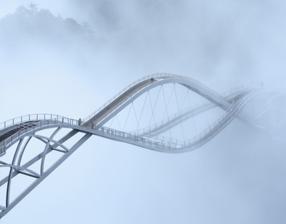
Building: Ruyi Bridge
Country: China
Year built: 2020
Glass bottom bridge in China Ruyi Bridge 如意桥 Rúyì qiáo Ruyi Bridge Coordinates 28°41′08″N 120°36′17″E / 28.68556°N 120.60472°E / 28.68556; 120.60472 Crosses Shenxianju Valley Named for Ruyi Characteristics Material Steel Trough construction Glass Total length 100 m (330 ft) Height 140 m (460 ft) No. of spans 3 History Designer He Yunchang Construction start 2017 Construction end 2020 Opened September 2020 Location Ruyi Bridge ( Chinese : 如意桥 Rúyì qiáo ) is a footbridge in Taizhou, Zhejiang , China, made up of three bridges. It is a pedestrian bridge which was built to cross the Shenxianju Valley and it features a glass-bottomed walkway. The unusual curved walkways are designed to look like a Chinese ruyi . Background The bridge is said to resemble a jade ruyi like the one pictured here Planning for the bridge began in 2017. The bridge was opened in September 2020 and was visited by 200,000 people by November 2020. Ruyi Bridge was designed by structural steel expert, He Yunchang and made to resemble jade ruyi, which is a Chinese symbol for good fortune. It is a two level 100 m long (330 ft) glass bridge which is 140 m (460 ft) above the ground. The bridge was built to be a tourist attraction, spanning the Shenxianju Valley, and is one of China's 2000 glass bottom bridges. It is the major attraction spanning the west canyons of Shenxianju, in the Shenxianju Scenic Area . In 2020, Canadian astronaut Chris Hadfield uploaded a drone video of the bridge to Twitter which went viral . The video carried the caption: "I'd want better handrails". Many viewers doubted that the bridge was real; Snopes later carried out an investigation and determined that it was indeed real and not a deepfake . Design The bridge is wavy and has three separate footpaths, portions of which have a glass bottom. The design has been described as three undulating bridges meant to blend in with the natural scenery. Madeleine Grey of The Sydney Morning Herald described the bridge's appearance as a "mix between DNA strand and a futuristic Eye of Sauron ." The bridge designer He Yunchang is the same structural engineer who was involved in the design of the "Bird's Nest," a stadium used for the 2008 Olympic Games in Beijing. References